History of self-driving cars

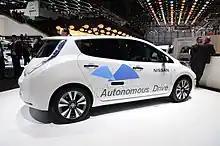
Nissan autonomous prototype technology was fitted on a Nissan Leaf all-electric car.

On 1 May 2012, a driving test was administered to a Google self-driving car by Nevada motor vehicle examiners in a test route in the city of Las Vegas, Nevada. The autonomous car passed the test but was not tested at roundabouts, no-signal railroad crossings, or school zones.